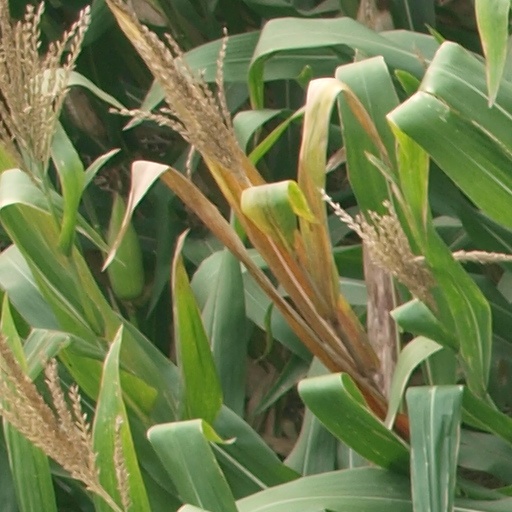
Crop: maize; corn